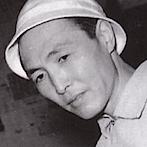
Age: 41